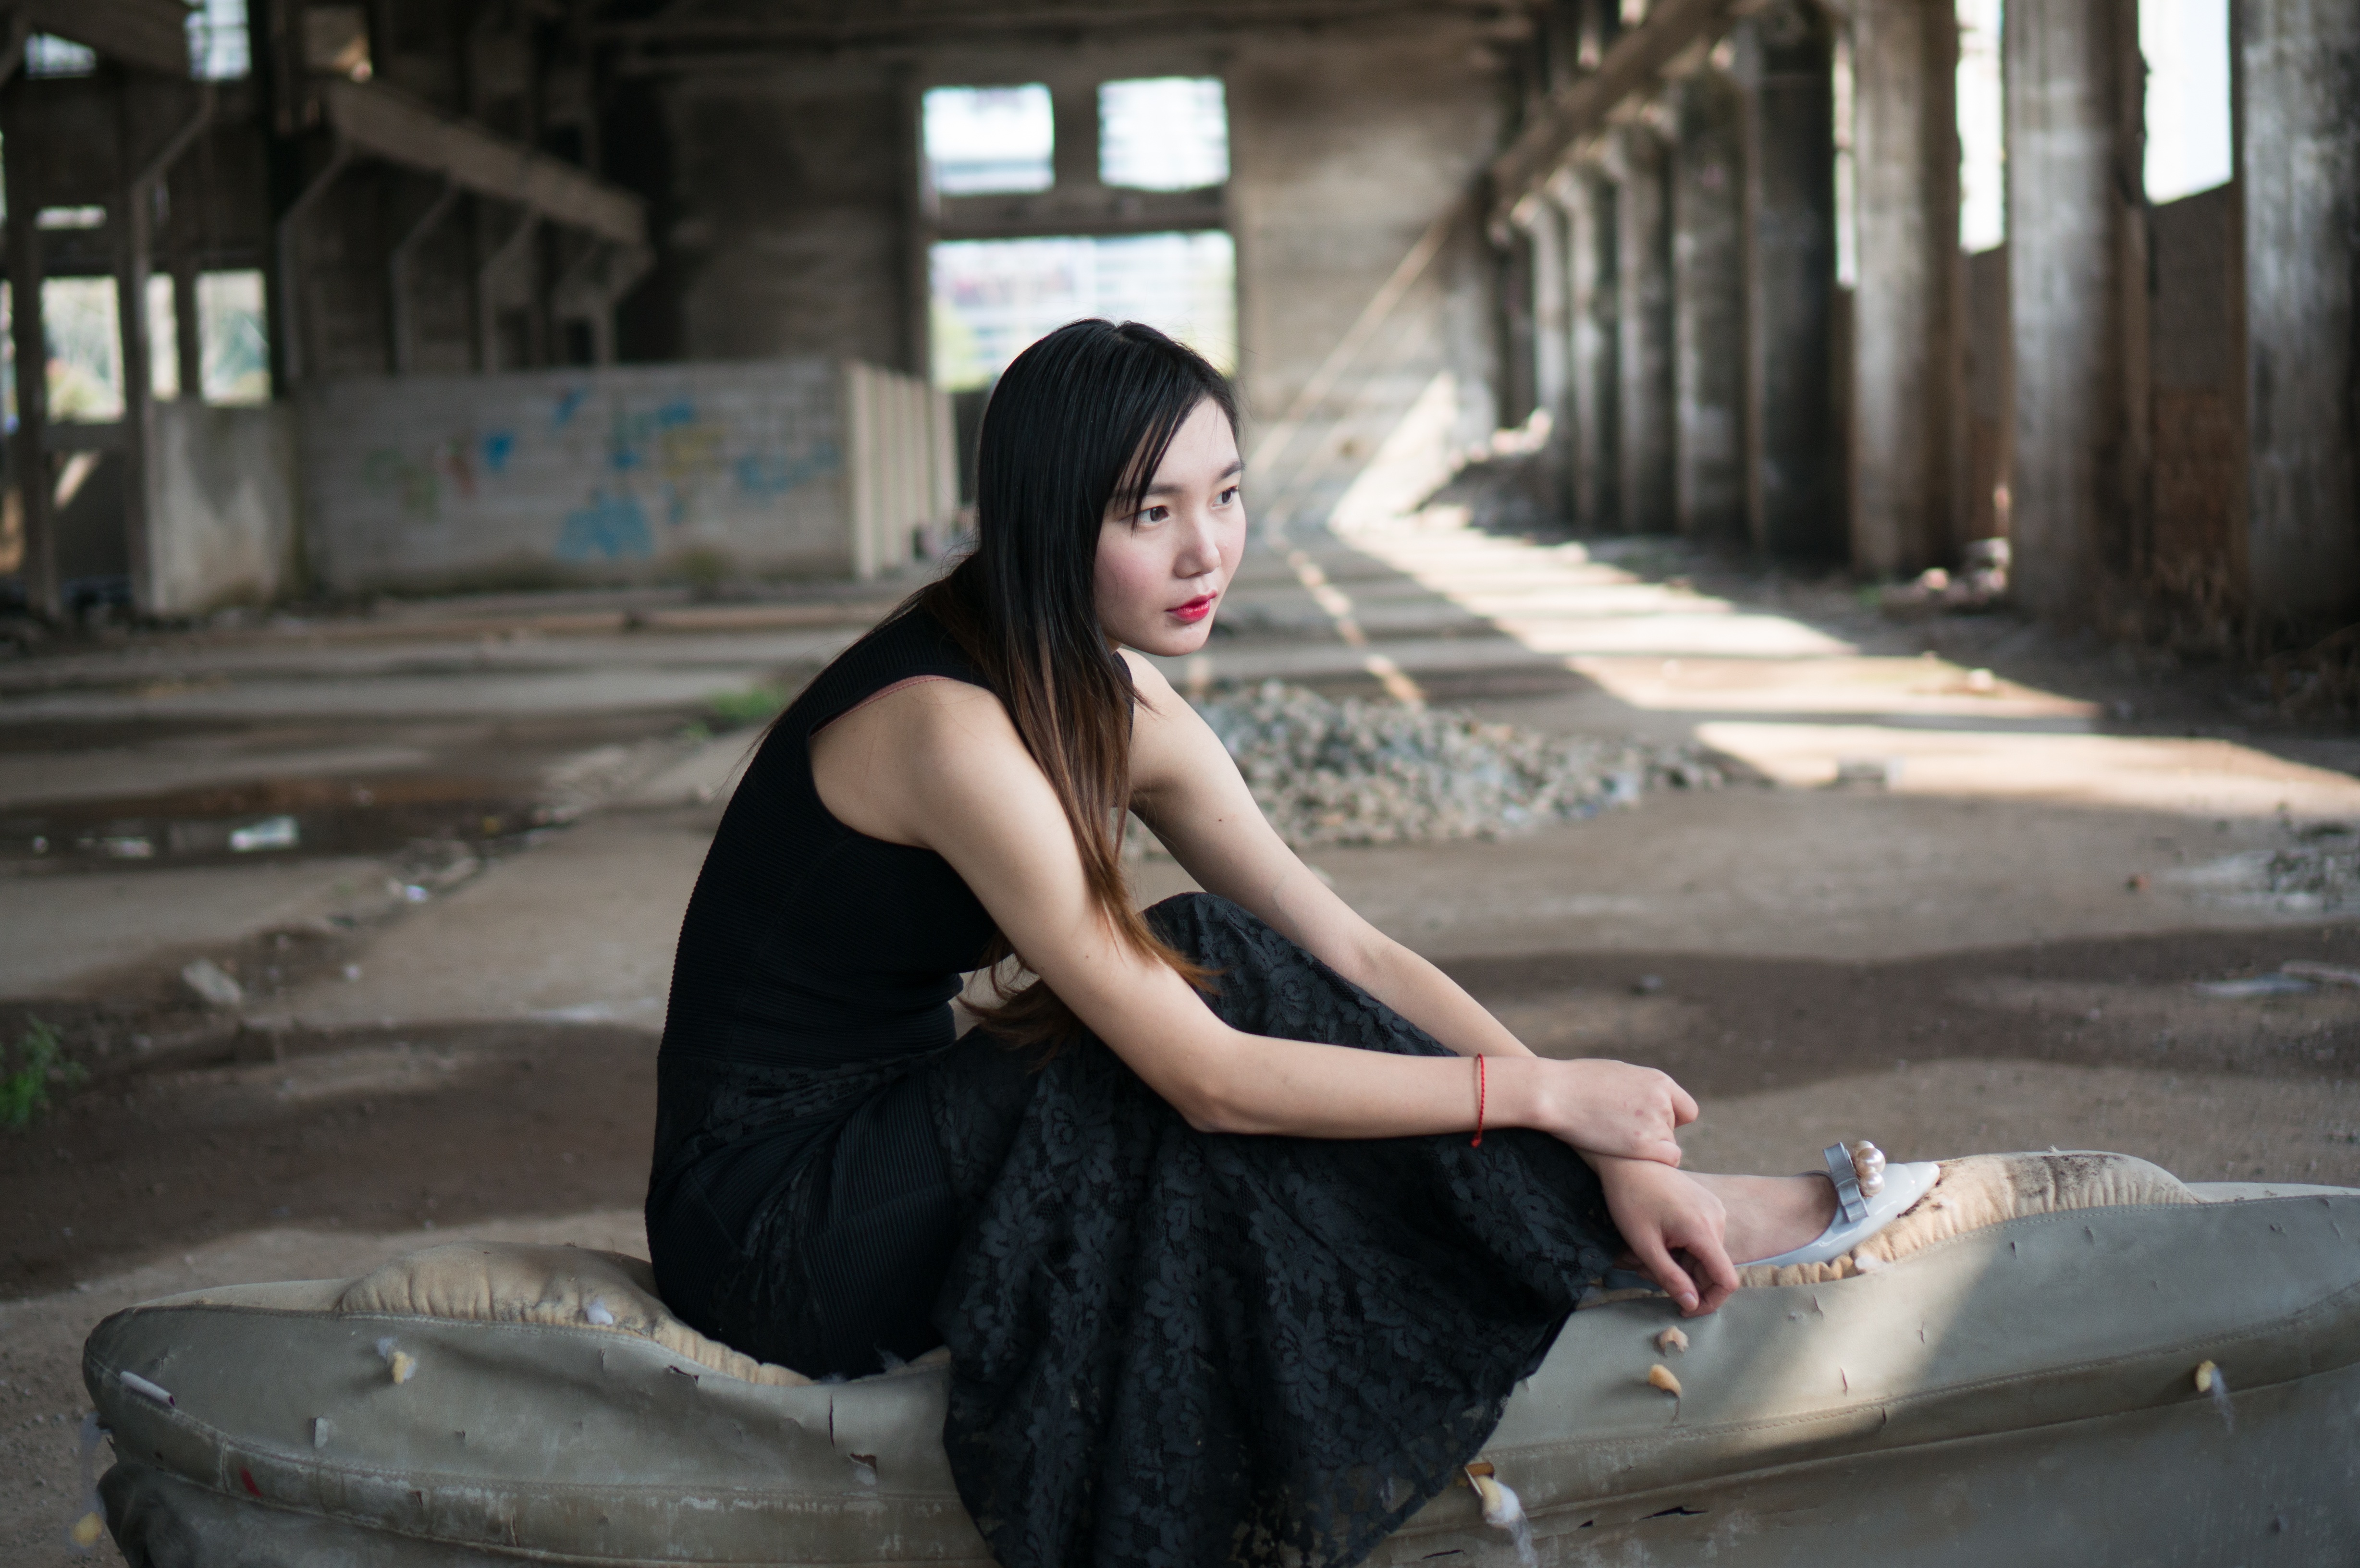
person, girl, woman, photography, female, model, sitting, fashion, clothing, lady, girls, dress, temple, photograph, snapshot, beauty, image, photo shoot, human positions, women wearing black skirt, ruins of women